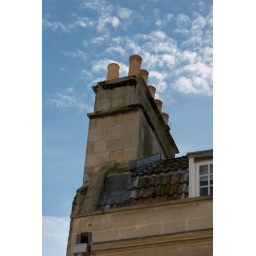
A building in Bath city centre, against puffs of cloud